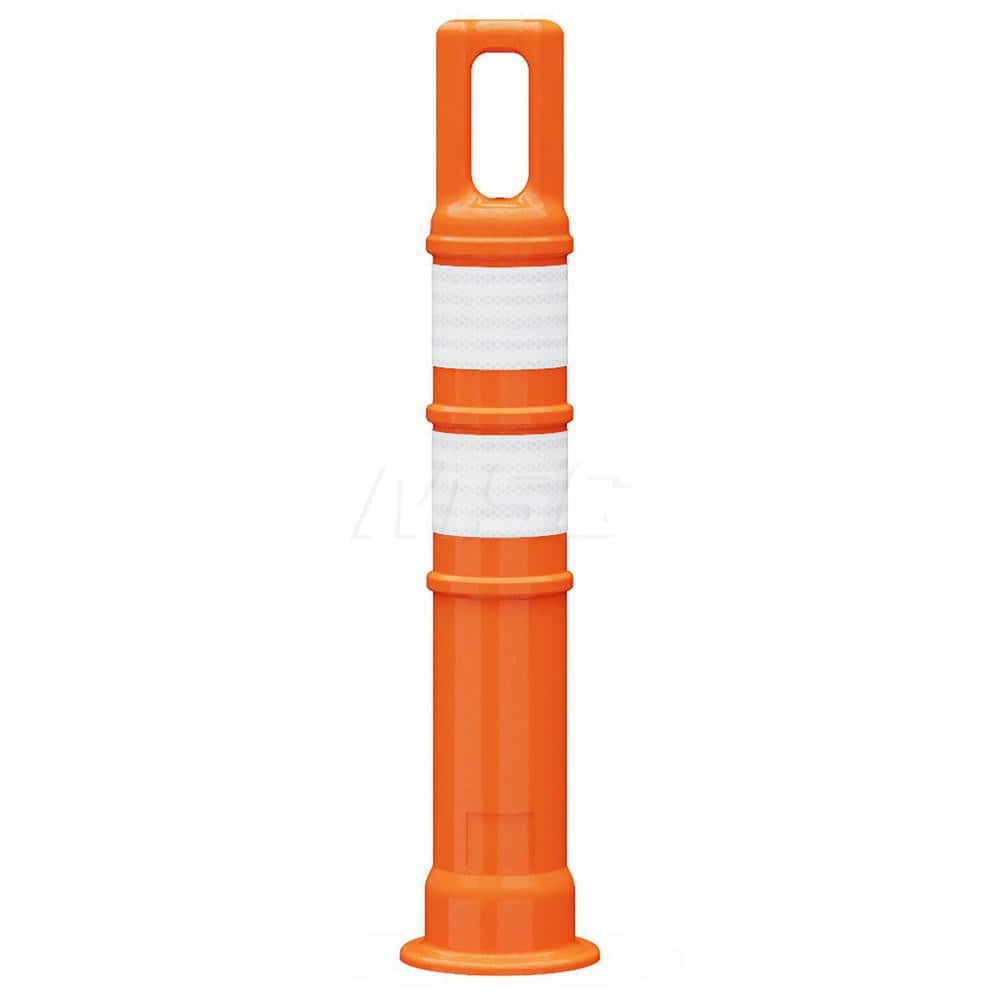
Traffic Barrels, Delineators & Posts; Type: Handle Top Delineator; Material: LDPE; Reflective: Yes; Base Needed: Yes; Height (Inch): 42; Width (Inch): 4-1/2; Additional Information: Sub Brand: Watchtower ™; Series: 7342; Stripe Width: 3 in; Stripe Color:
Item #: 26063305 Brand: Plasticade Model #: 7342-LD-O3HIPWW
Brand: Plasticade
Category: Business & Industrial > Construction > Traffic Cones & Barrels > Traffic Barrels